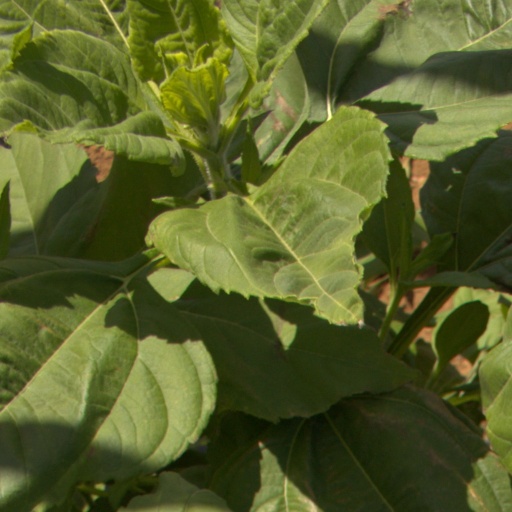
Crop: Jerusalem artichoke